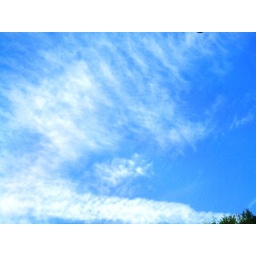
I love the shap the clouds took in this. And the sky is so blue